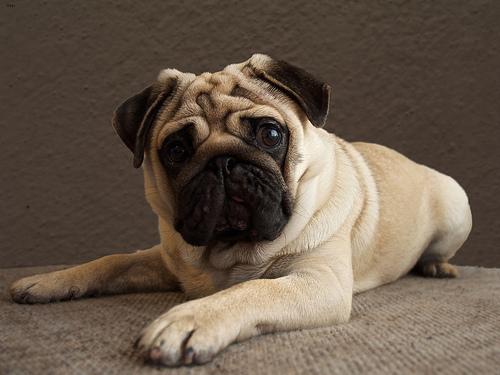
Breed: pug